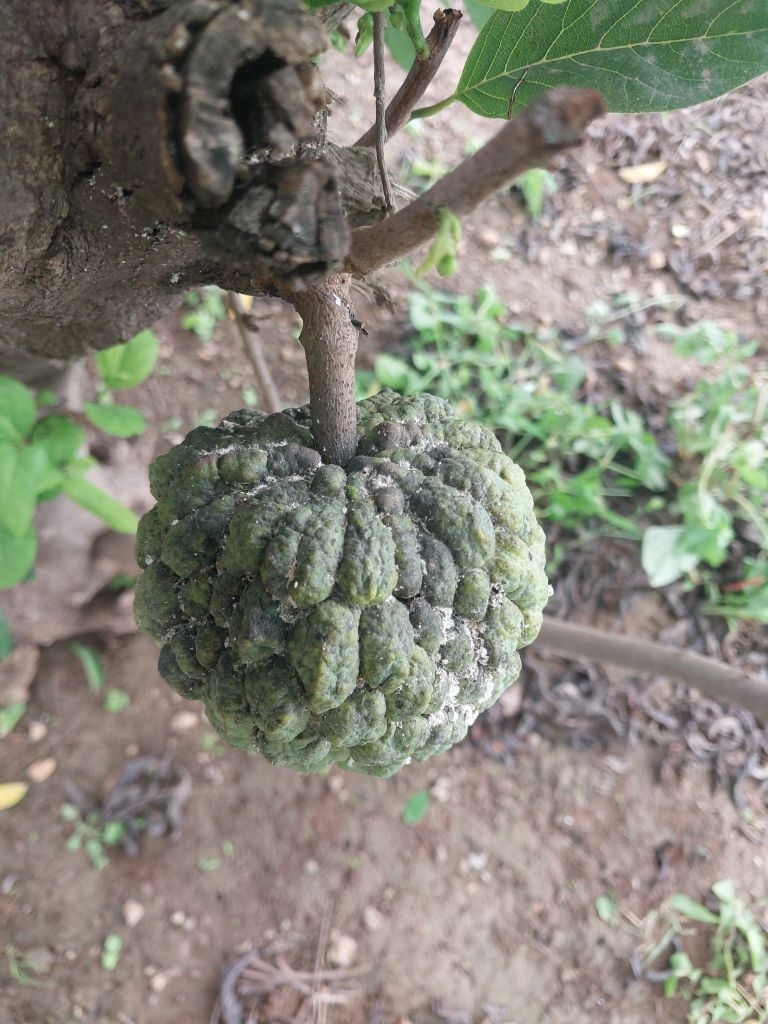
Disease label: Blank Canker